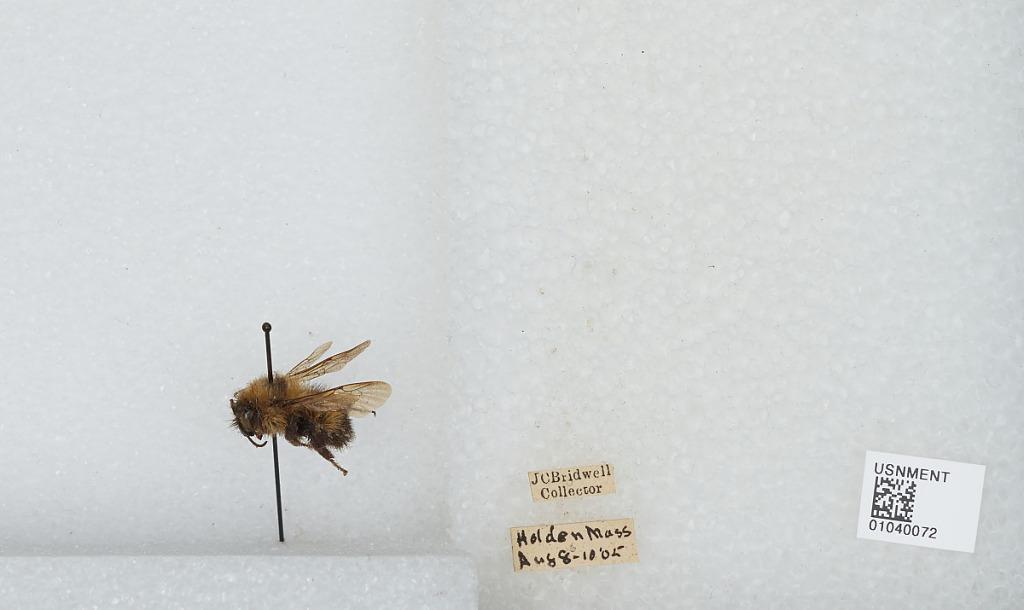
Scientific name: Bombus (Pyrobombus) vagans vagans Smith
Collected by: J. Bridwell
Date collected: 1905-8-8
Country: United States
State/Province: Massachusetts
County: Worcester
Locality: Holden
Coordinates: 42.3517, -71.8633